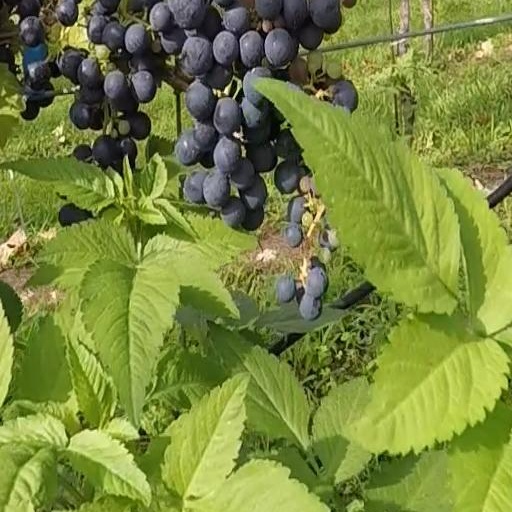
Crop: grape